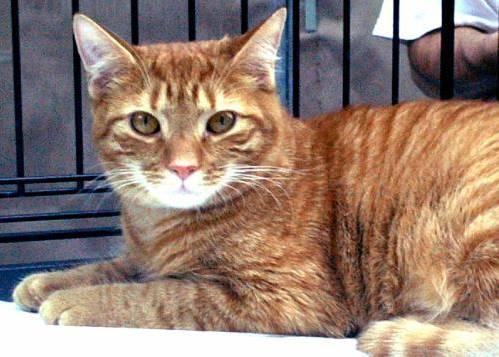
cat